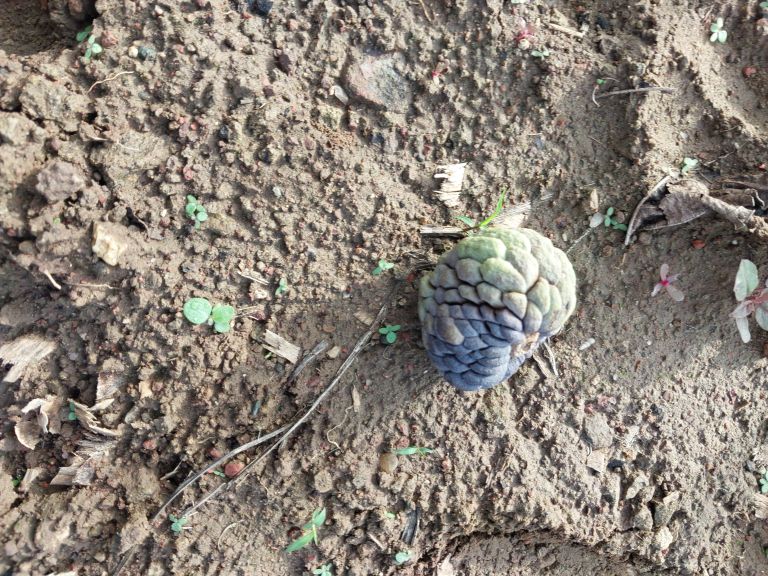
Disease label: Blank Canker